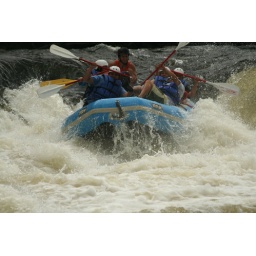
white water rafting in wisconsin